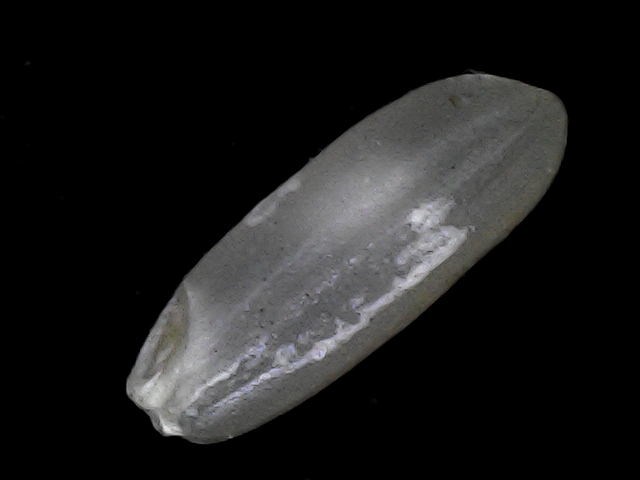
Rice variety: BD56